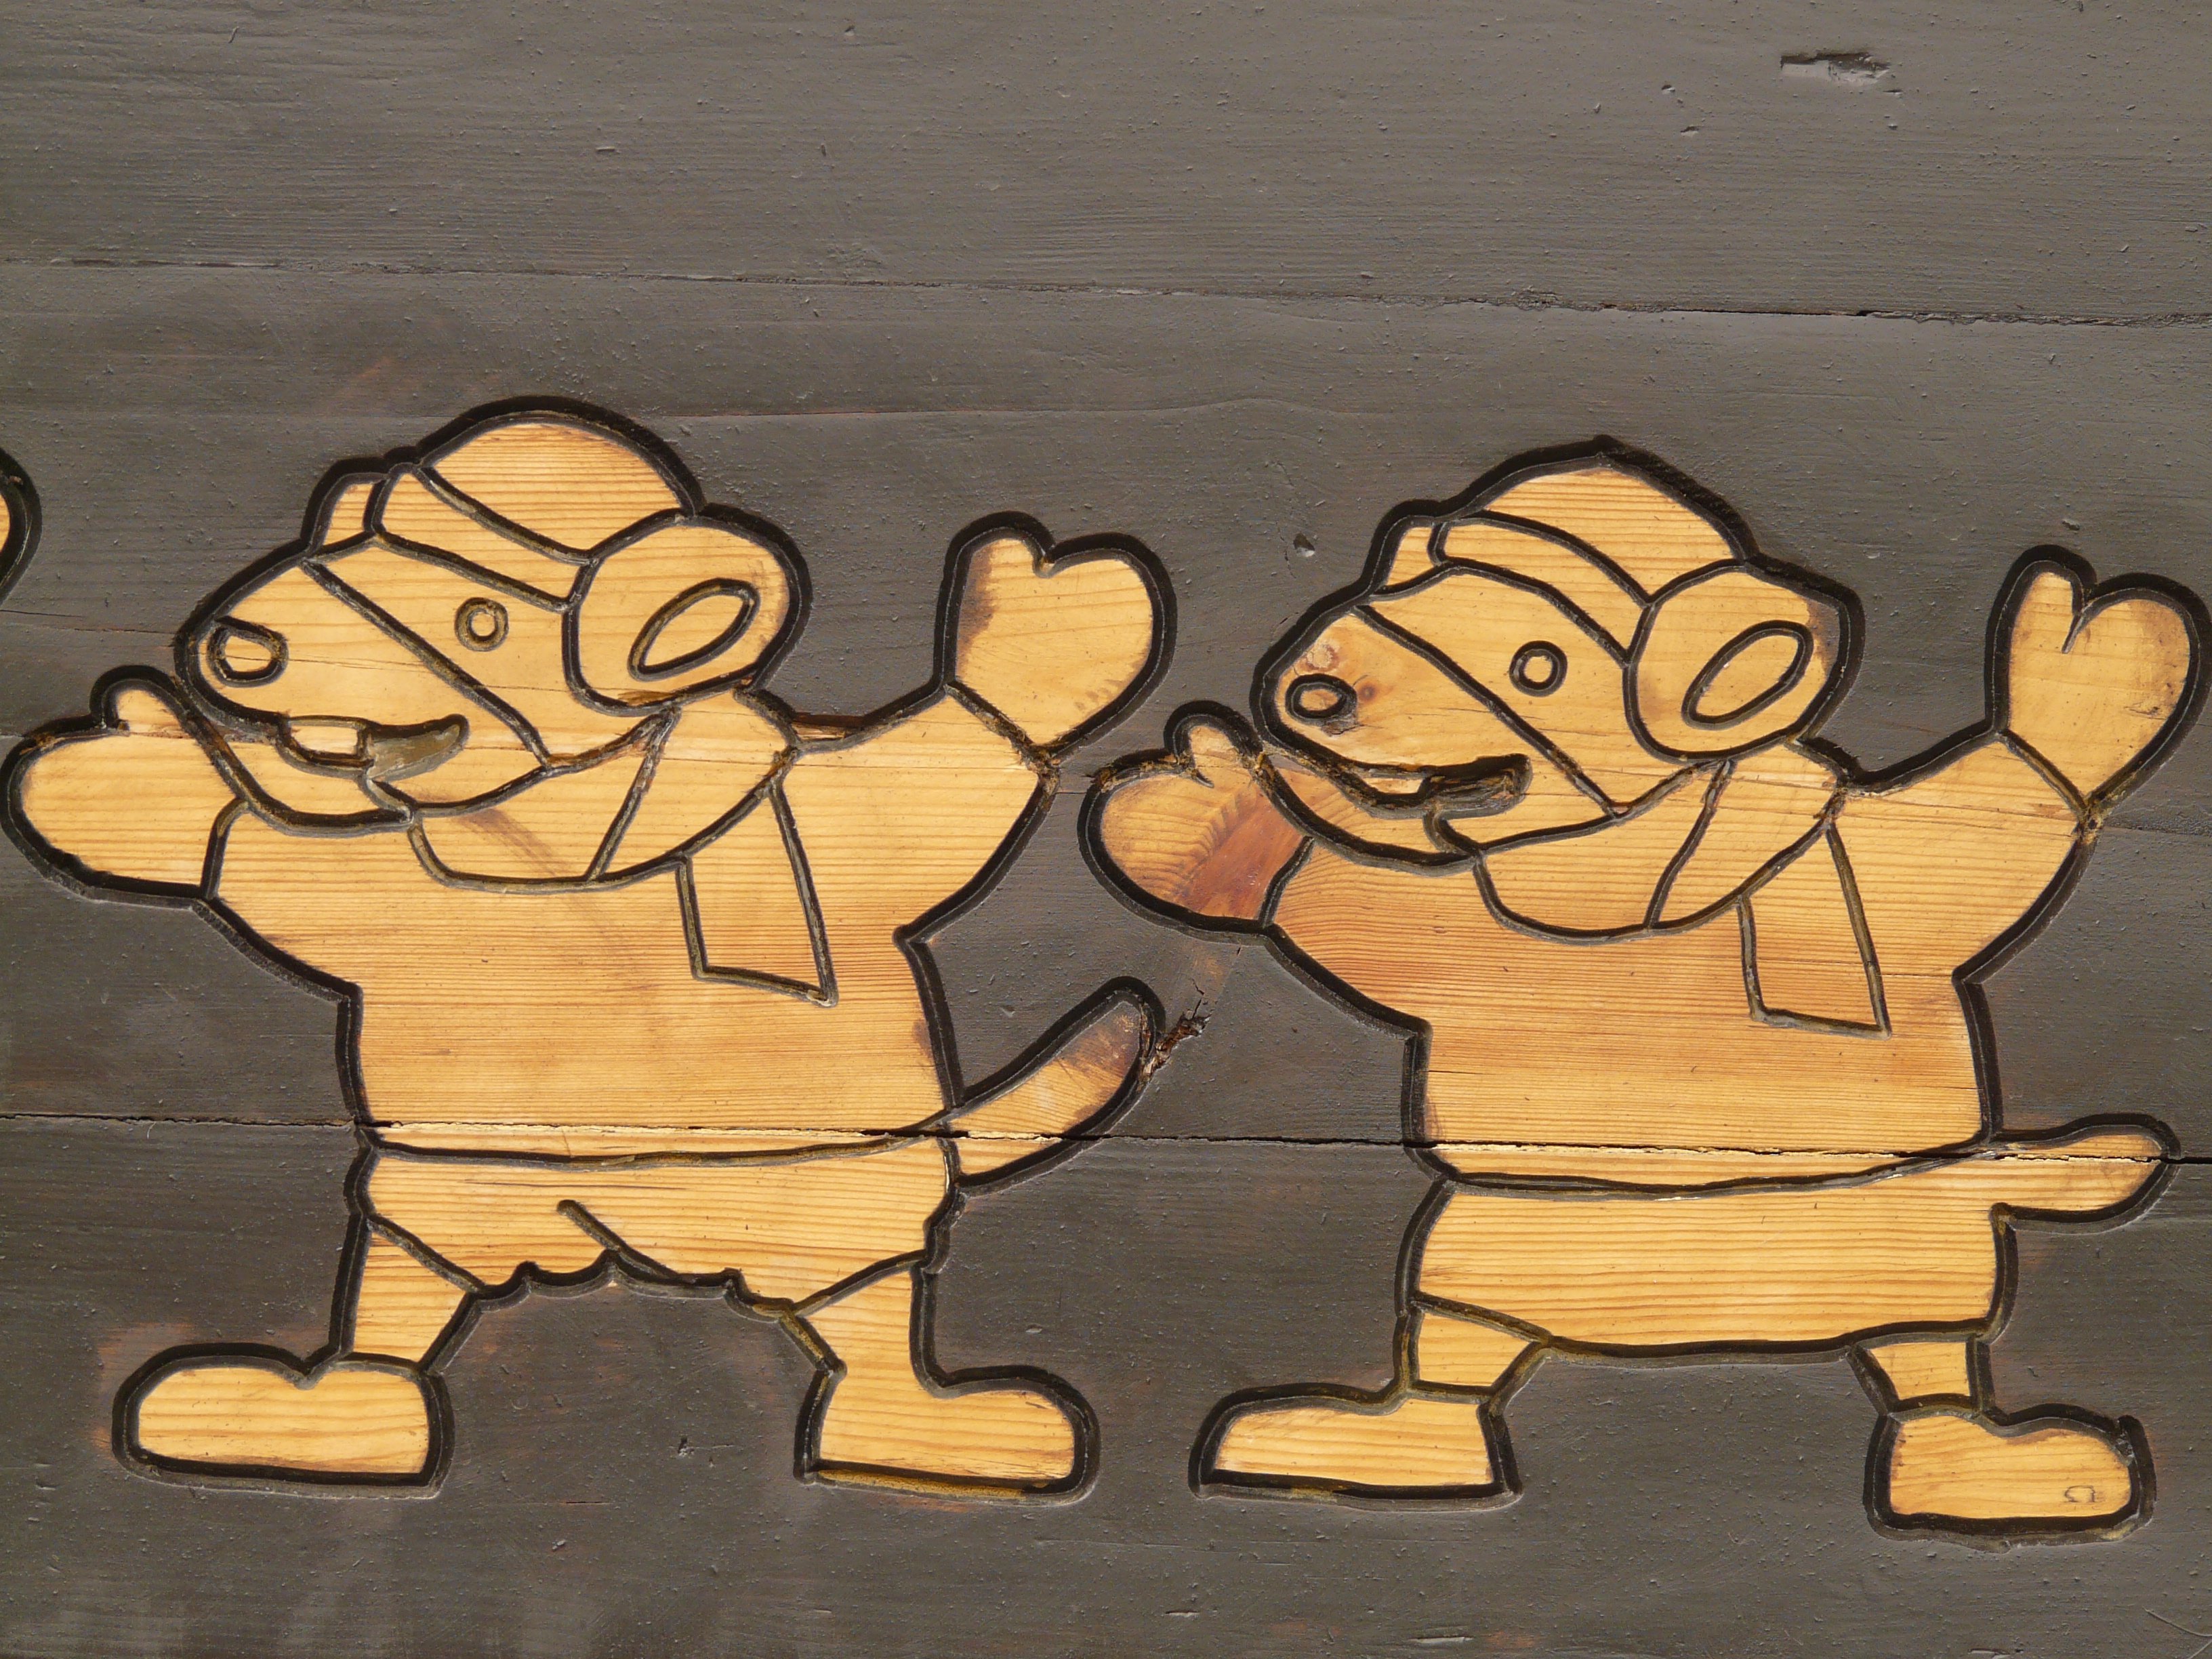
wood, mouse, dance, carve, art, children, fun, figure, illustration, helm, funny, beautiful, carved, figures, holzfigur, cartoon, armor, mice